History of Wisconsin

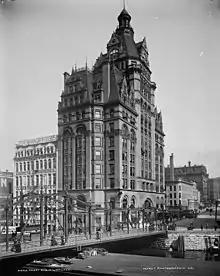
The Pabst Building was the first skyscraper in Milwaukee, Completed in 1891, Demolished in 1981.

Wisconsin Territory was created by an act of the United States Congress on April 20, 1836. By fall of that year, the best prairie groves of the counties surrounding Milwaukee were occupied by New England farmers. The new territory initially included all of the present day states of Wisconsin, Minnesota, and Iowa, as well as parts of North and South Dakota. At the time the Congress called it the "Wiskonsin Territory".